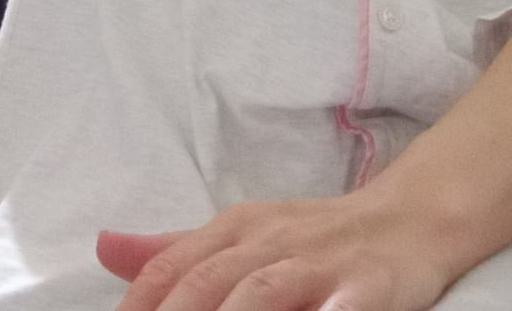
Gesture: no_gesture